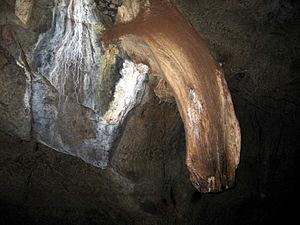
Les Grottes de Sudwala dans la province du Mpumalanga, en Afrique du Sud, se situent dans une roche de dolomite précambrienne datant de plus de 2800 millions d'années, du temps où l'Afrique faisait encore partie du Gondwana. Les grottes elles-mêmes furent créées il y a 240 millions d'années.